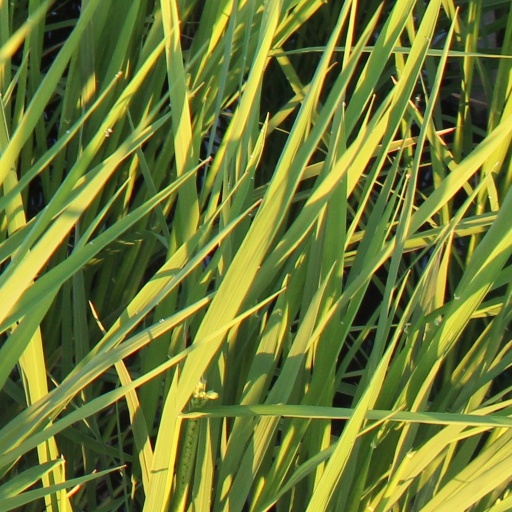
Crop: rice